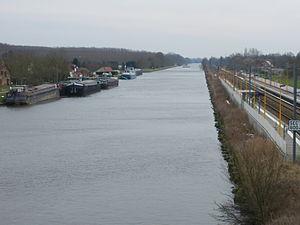
Vue du canal d'Aire ainsi que de plusieurs péniches et de la ligne de Fives à Abbeville au niveau de la gare de Beuvry.
Le canal Dunkerque Valenciennes ou liaison Dunkerque Escaut est un axe de transport à grand gabarit, qui forme l'armature essentielle du réseau fluvial navigable du Nord et du Pas-de-Calais.